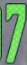
Number: 7